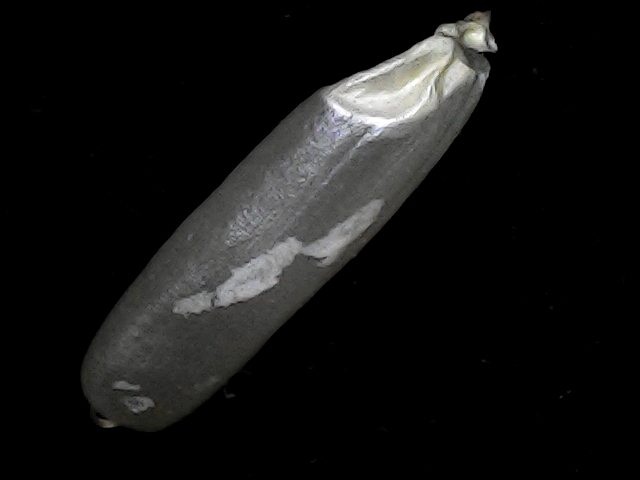
Rice variety: BRRI102